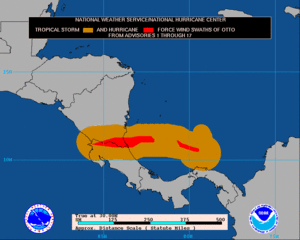
L’ouragan Otto est le seizième système tropical de la saison cyclonique 2016 dans l'Atlantique nord, le quinzième à recevoir un nom et le septième à atteindre le seuil d'ouragan. Formé dans la seconde moitié de novembre dans le sud de la mer des Caraïbes, il atteignit le niveau de tempête tropicale le 21 du mois et le niveau d'ouragan de catégorie 3 le 24 novembre, juste avant de toucher la côte centre américaine à la frontière entre le Nicaragua et le Costa Rica.